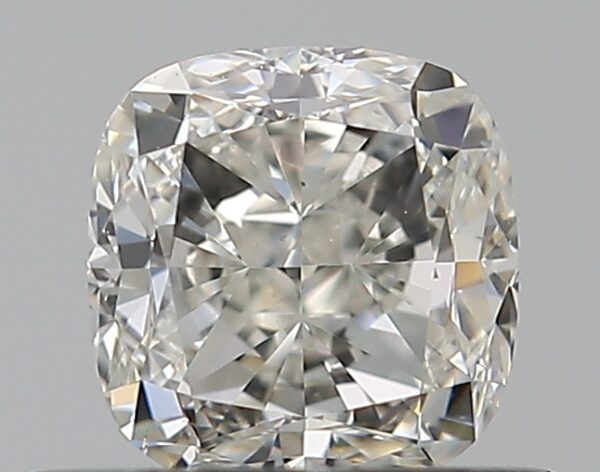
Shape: cushion
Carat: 0.5
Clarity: VS2
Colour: I
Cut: GD
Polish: EX
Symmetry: VG
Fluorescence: F
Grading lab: GIA
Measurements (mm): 4.29 x 4.23 x 3.04